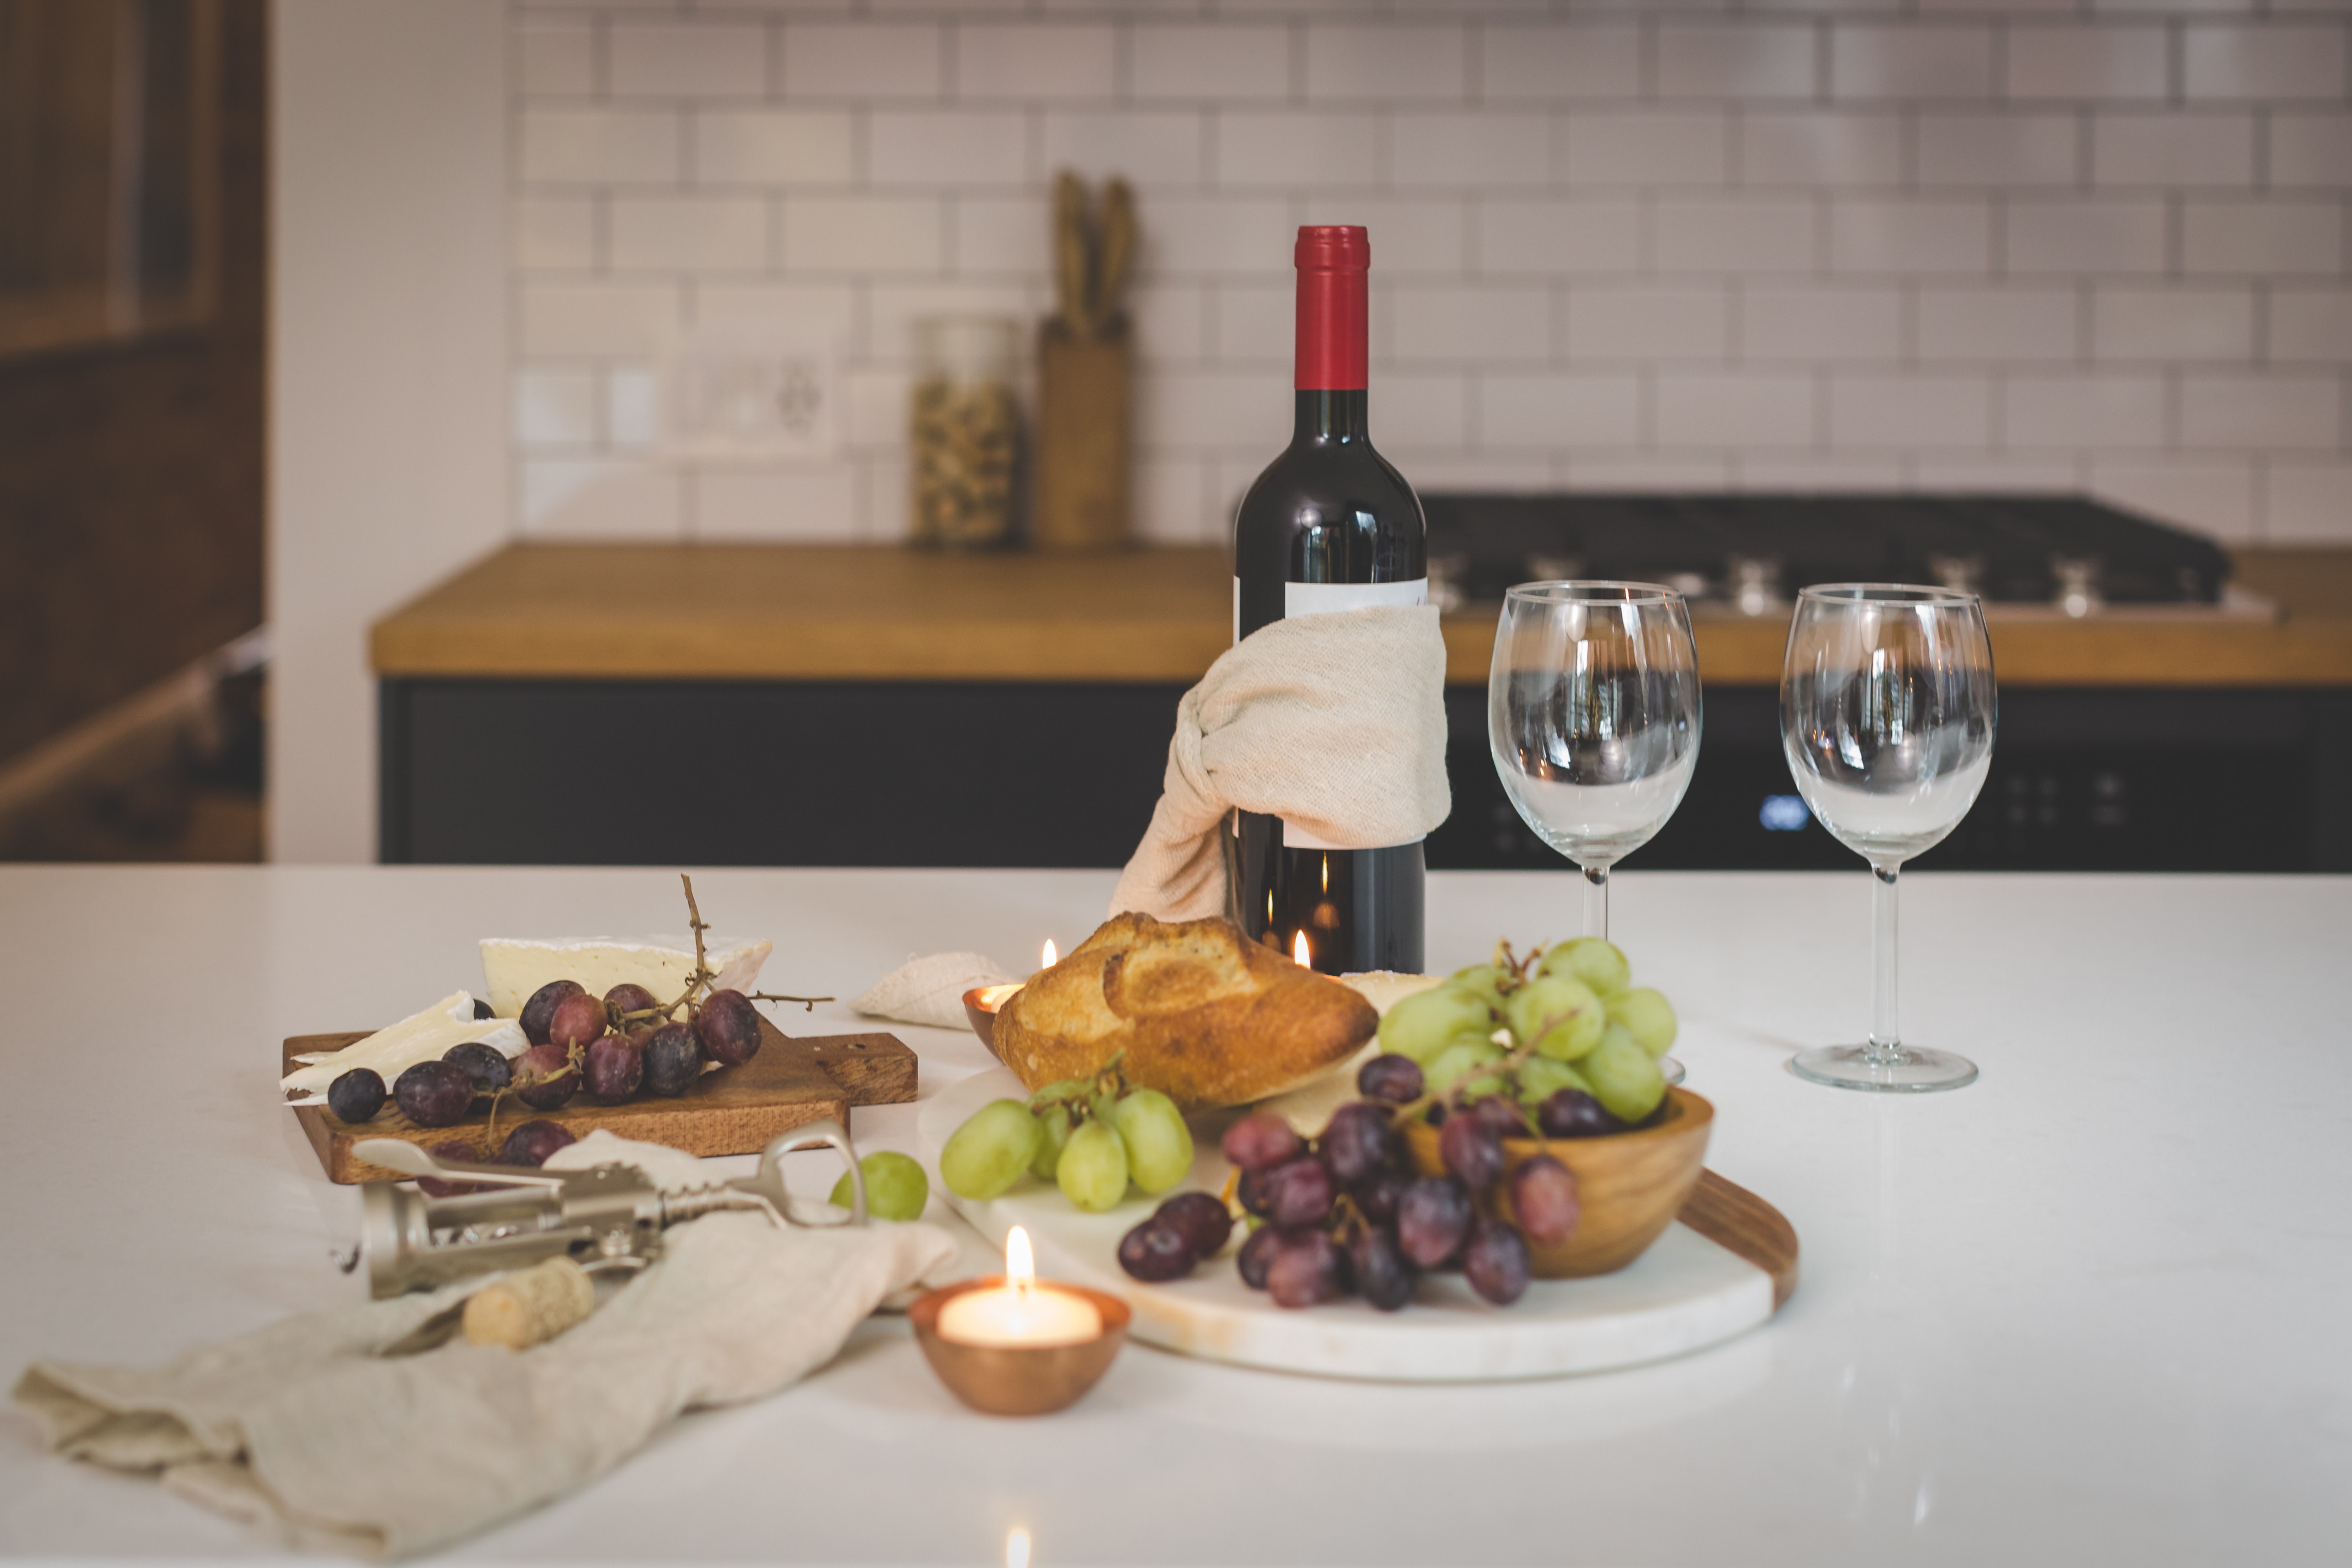
food, meal, dish, cuisine, wine, la carte food, wine glass, restaurant, brunch, supper, red wine, stemware, table, dinner, ingredient, breakfast, venison, drink, culinary art, wine bottle, tableware, glass, bottle, furniture, appetizer, still life